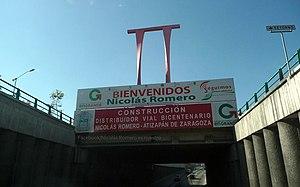
Nicolás Romero, est une commune de l'État de Mexico. Elle est située au nord du État. Nicolás Romero est entouré au nord par les municipalités de Villa del Carbón et Tepotzotlán, au sud par les municipalités de Isidro Fabela et Atizapán de Zaragoza, à l'ouest par Jiquipilco et Temoaya et à l'est par Cuautitlán Izcalli.